Maynooth

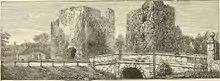
Maynooth Castle, 1885

Maynooth was a long-term centre for the Geraldine or FitzGerald family, which dominated Irish affairs during the Anglo-Norman and Tudor periods.